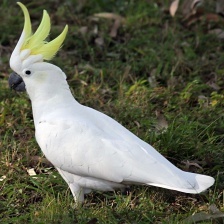
Species: COCKATOO
Scientific name: CACATUIDAE
ImageNet parent category: sulphur-crested_cockatoo